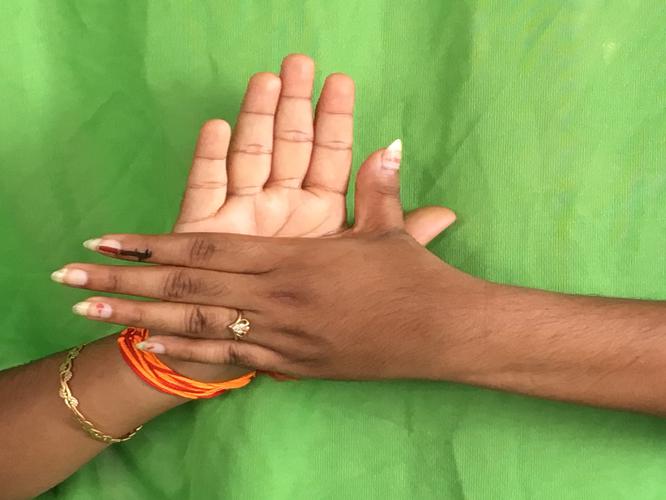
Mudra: Chakra
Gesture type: double_hand